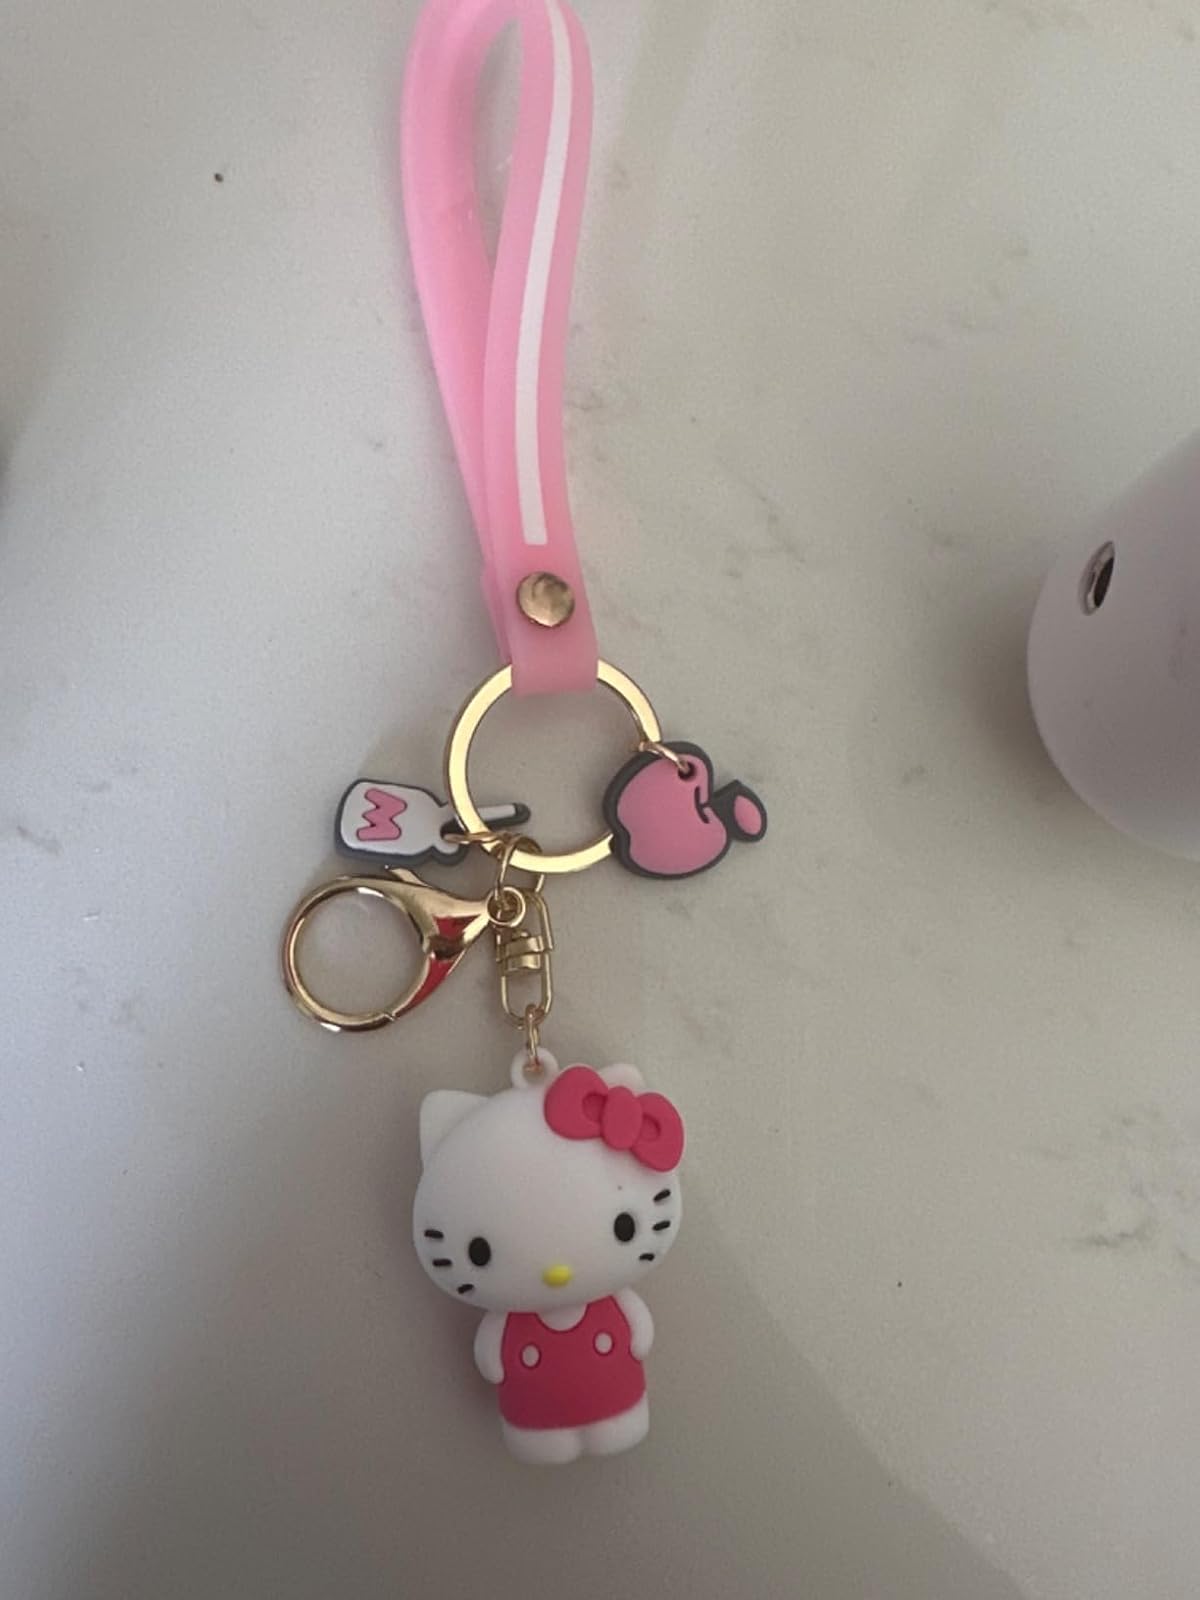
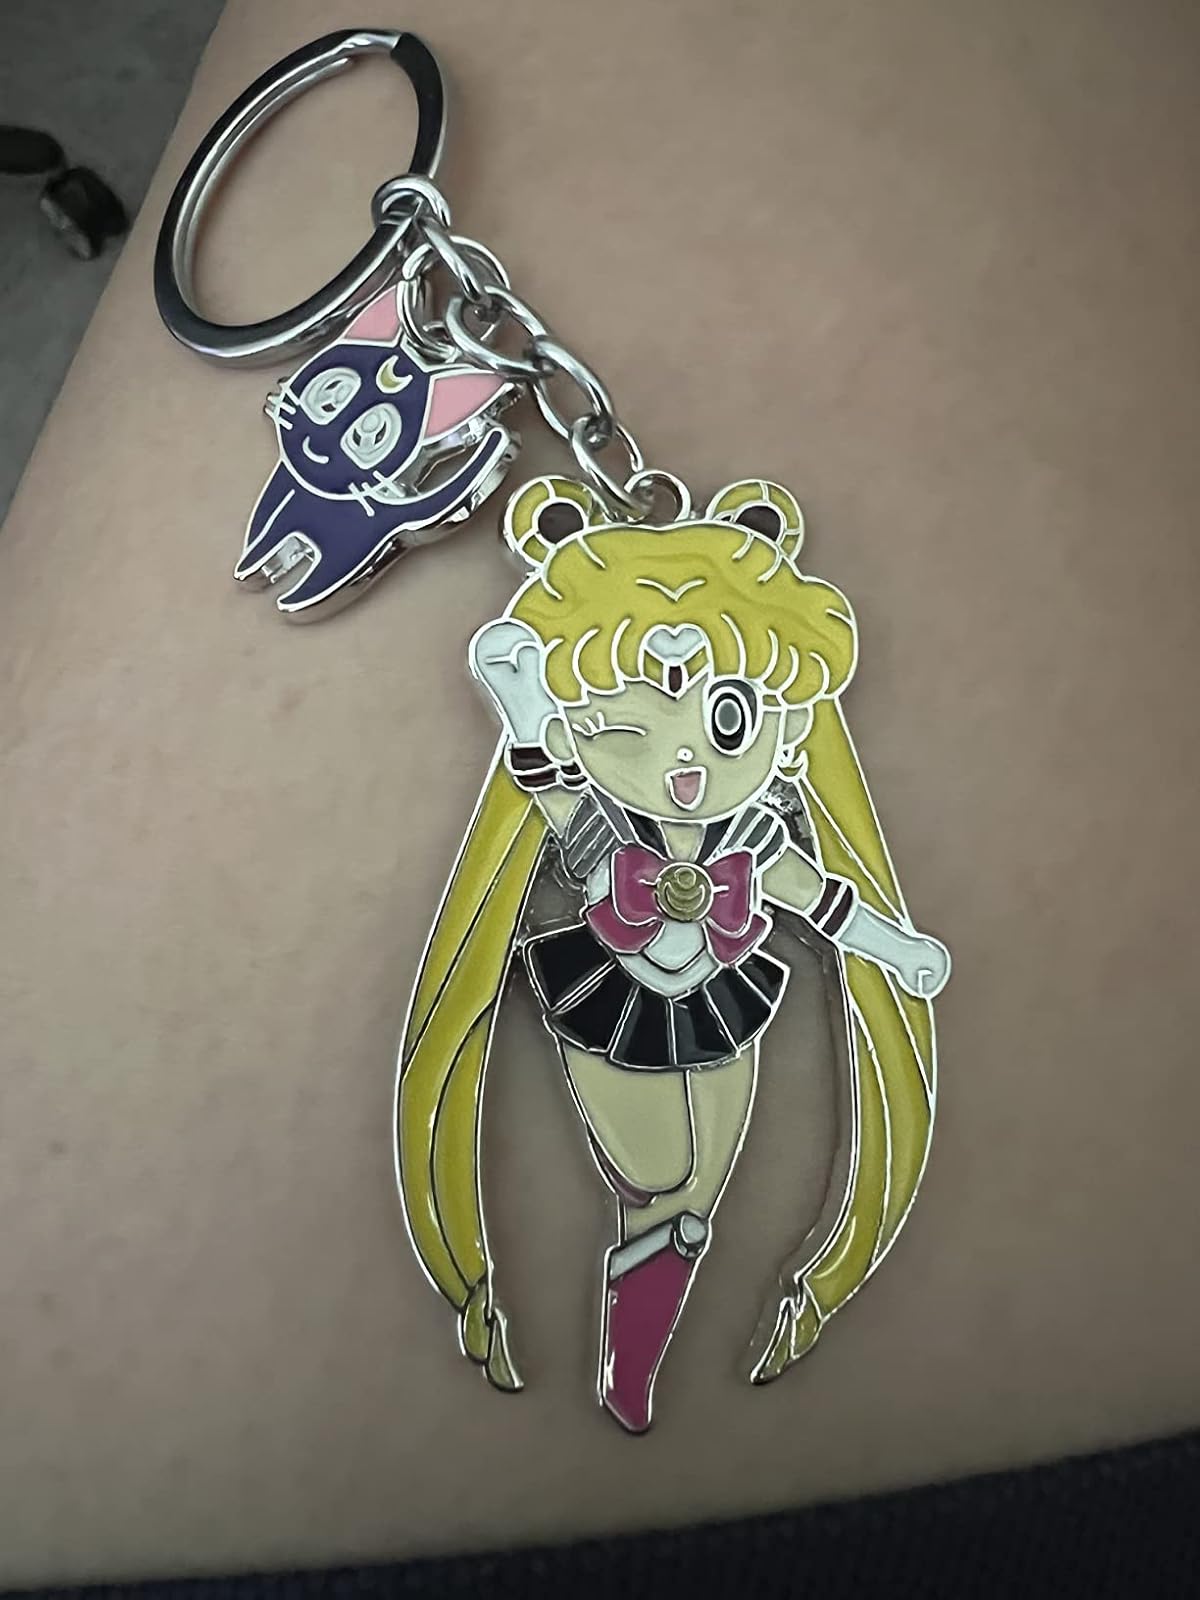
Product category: accessories_keychain
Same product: no